2014 Florida gubernatorial election

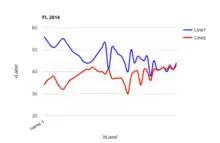
Trendline for the 2014 Florida Gubernatorial Election

Scott defeated Crist by a slim margin garnering 48% percent of the vote to the former's 47%. With the loss, Crist became the first candidate in Florida history to lose statewide elections as a Democrat, as a Republican, and as an Independent.